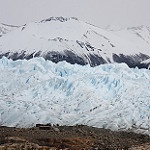
Scene: Outdoor